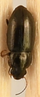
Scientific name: Selenophorus planipennis
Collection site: Central Plains Experimental Range NEON (CPER), plot CPER_009